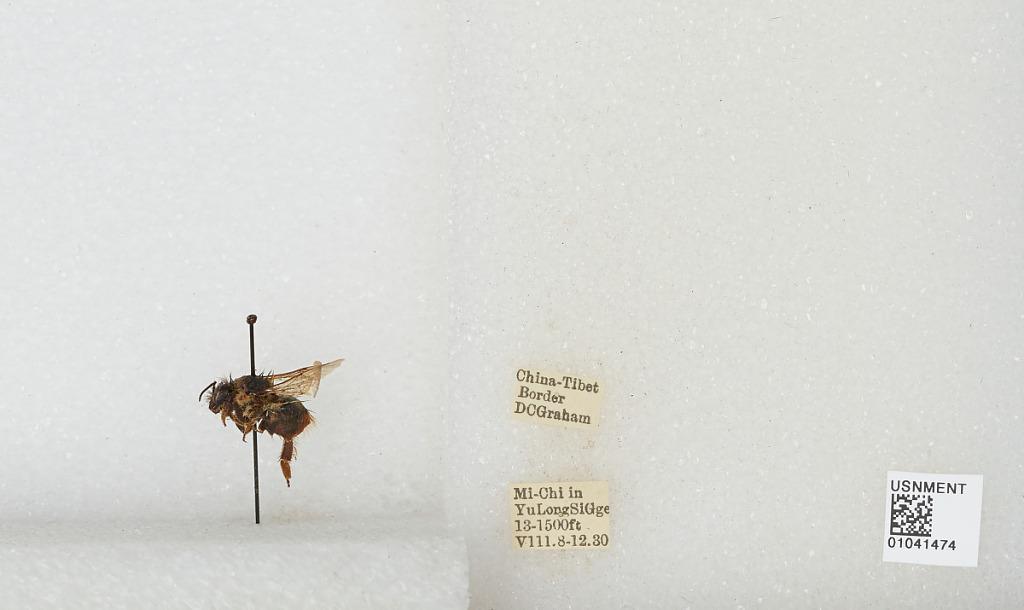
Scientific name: Bombus sp.
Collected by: D. Graham
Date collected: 1930-8-8
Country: China
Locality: China-Tibet Border, Mi-Chi in Yu Long Si Gorge